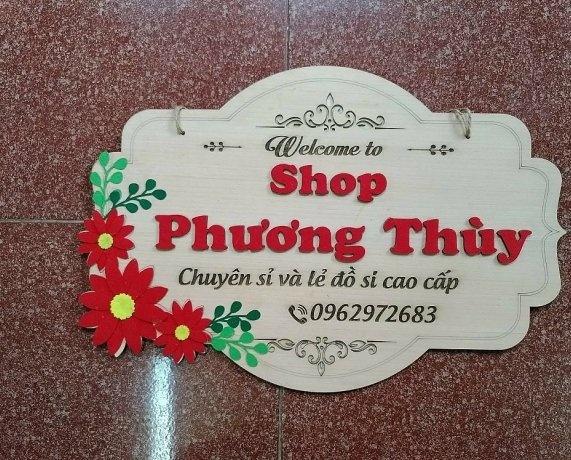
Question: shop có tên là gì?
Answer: tên là phương thùy